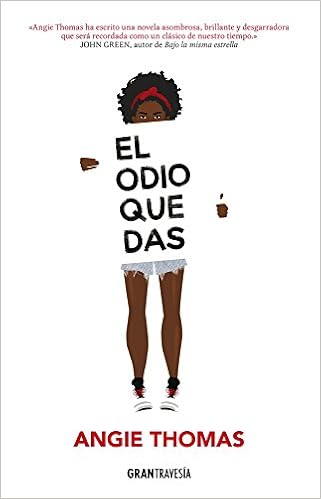
El odio que das (Spanish Edition)
Category: Books
Review “Angie Thomas has written a stunning, brilliant, gut-wrenching novel that will be remembered as a classic of our time.” —John Green, bestselling author of The Fault in Our Stars, on the English-language edition About the Author Angie Thomas holds a BFA in creative writing from Belhaven University and is an inaugural winner of the Walter Dean Myers Grant 2015, awarded by We Need Diverse Books. Her debut novel, El odio que das , was acquired by Balzer + Bray/HarperCollins in a 13-house auction. Film rights have been optioned by Fox 2000 with George Tillman attached to direct and Hunger Games actress Amandla Stenberg set to star. The author was born, raised, and still resides in Jackson, Mississippi.
Features: Starr es una chica de dieciséis años que vive entre dos mundos: el barrio pobre de gente negra donde nació, y su escuela situada en un elegante barrio residencial blanco. El difícil equilibrio entre ambos se hace añicos cuando ella es testigo de la muerte a tiros de su mejor amigo, Khalil, a manos de un policía. A partir de ese momento, todo lo que Starr diga acerca de la aterradora noche que cambió su vida podrá ser usado de excusa por unos y como arma por otros. Y lo peor de todo es que, tanto los de un lado como los de otro, la tienen en el punto de mira y amenazan con poner en riesgo su vida. | Sixteen-year-old Starr Carter moves between two worlds: the poor neighborhood where she lives and the fancy suburban prep school she attends. The uneasy balance between these worlds is shattered when Starr witnesses the fatal shooting of her childhood best friend Khalil at the hands of a police officer. Khalil was unarmed. Soon afterward, his death is a national headline. Some are calling him a thug, maybe even a drug dealer and a gangbanger. Protesters are taking to the streets in Khalil's name. Some cops and the local drug lord try to intimidate Starr and her family. What everyone wants to know is: what really went down that night? And the only person alive who can answer that is Starr. But what Starr does—or does not—say could upend her community. It could also endanger her life.